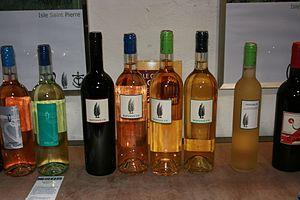
L’agriculture en Camargue est depuis des siècles l'élément primordial de l'aménagement du delta du Rhône. Elle est parvenue à se développer en dépit de l'omniprésence de l'eau salée. D'abord cantonnée sur les rives du Rhône, terres alluviales de plus faible salinité, elle a gagné des terres sur le centre du delta grâce à l’endiguement du Rhône, à la fin du XIXᵉ siècle, qui a permis l’apport d’eau douce, puis au plan Marshall, qui a financé d’importantes infrastructures hydrauliques. Son influence est déterminante sur l'environnement et elle reste l'un des atouts majeurs de son évolution.